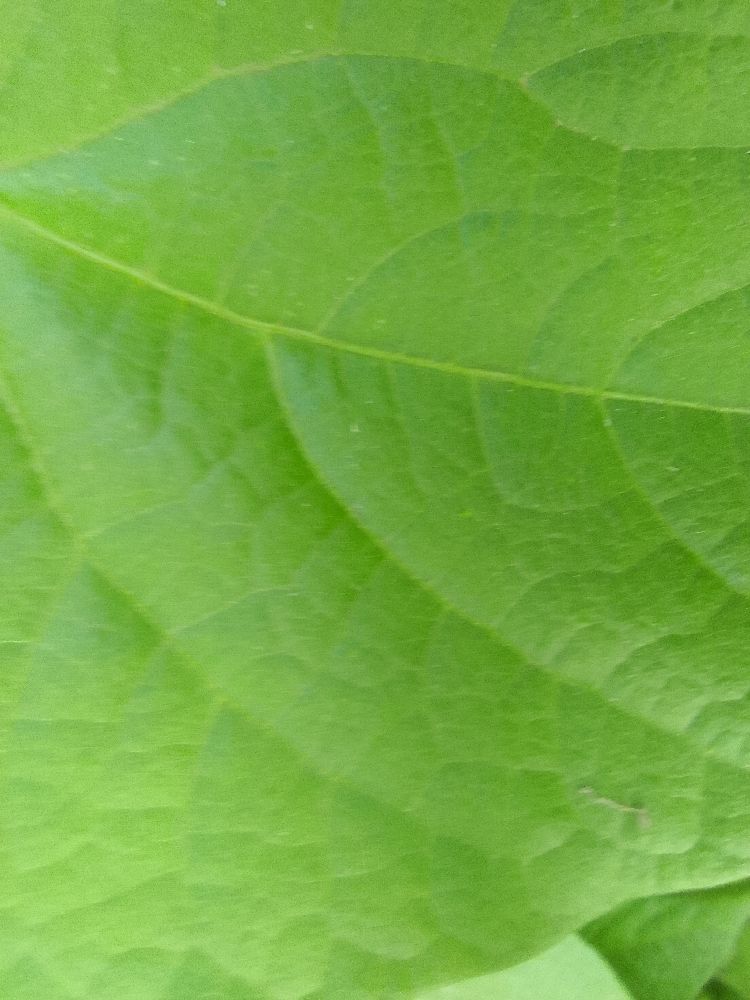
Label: healthy